Maghreb

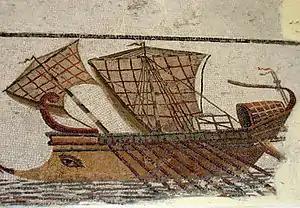
Roman trireme on a mosaic in the Bardo Museum, Tunisia

Partially isolated from the rest of the continent by the Atlas Mountains (stretching from present-day Morocco to present-day Tunisia) and by the Sahara desert, inhabitants of the northern parts of the Maghreb have long had commercial and cultural ties across the Mediterranean Sea to the inhabitants of the regions of Southern Europe and Western Asia. These trade relations date back at least to the Phoenicians in the 1st millennium BC. (According to tradition, the Phoenicians founded their colony of Carthage (in present-day Tunisia) ).